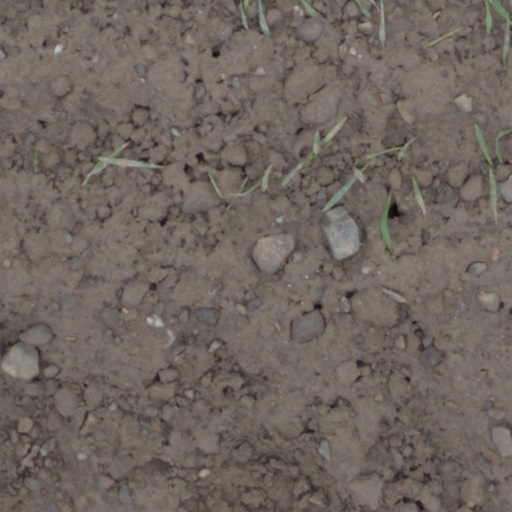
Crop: wheat